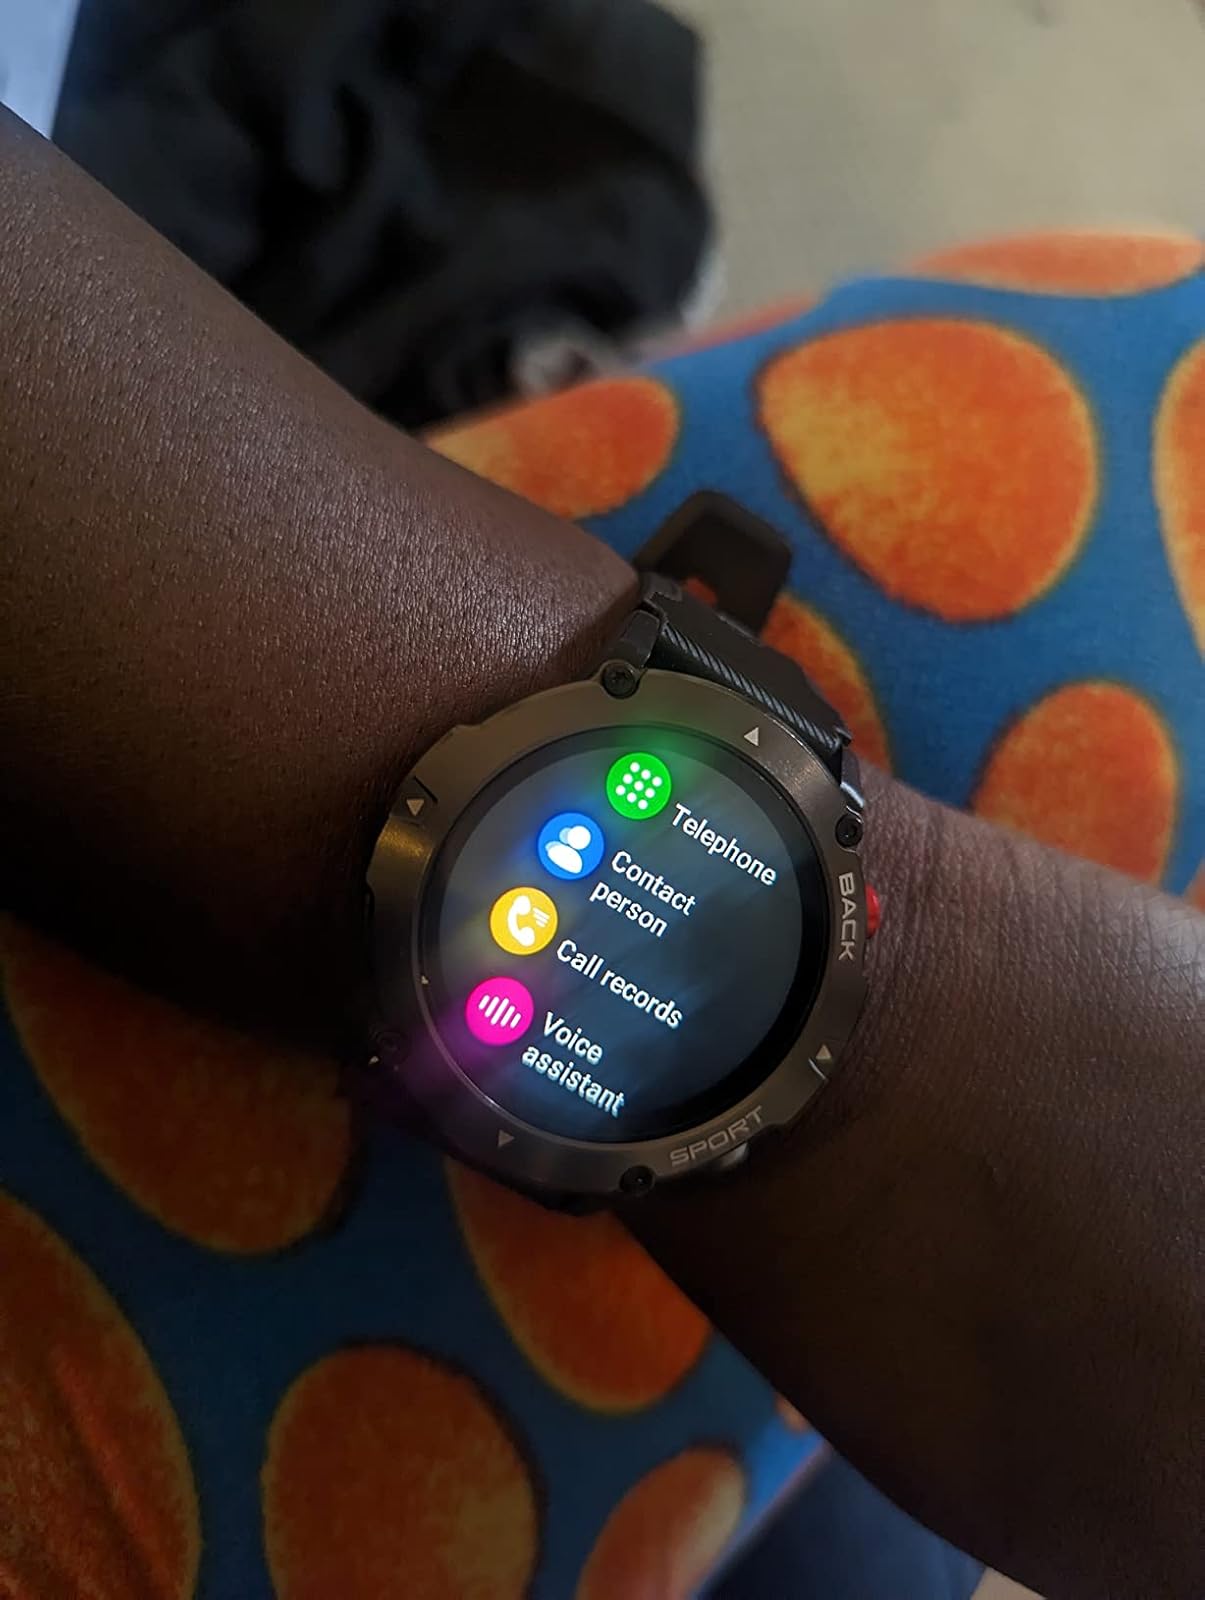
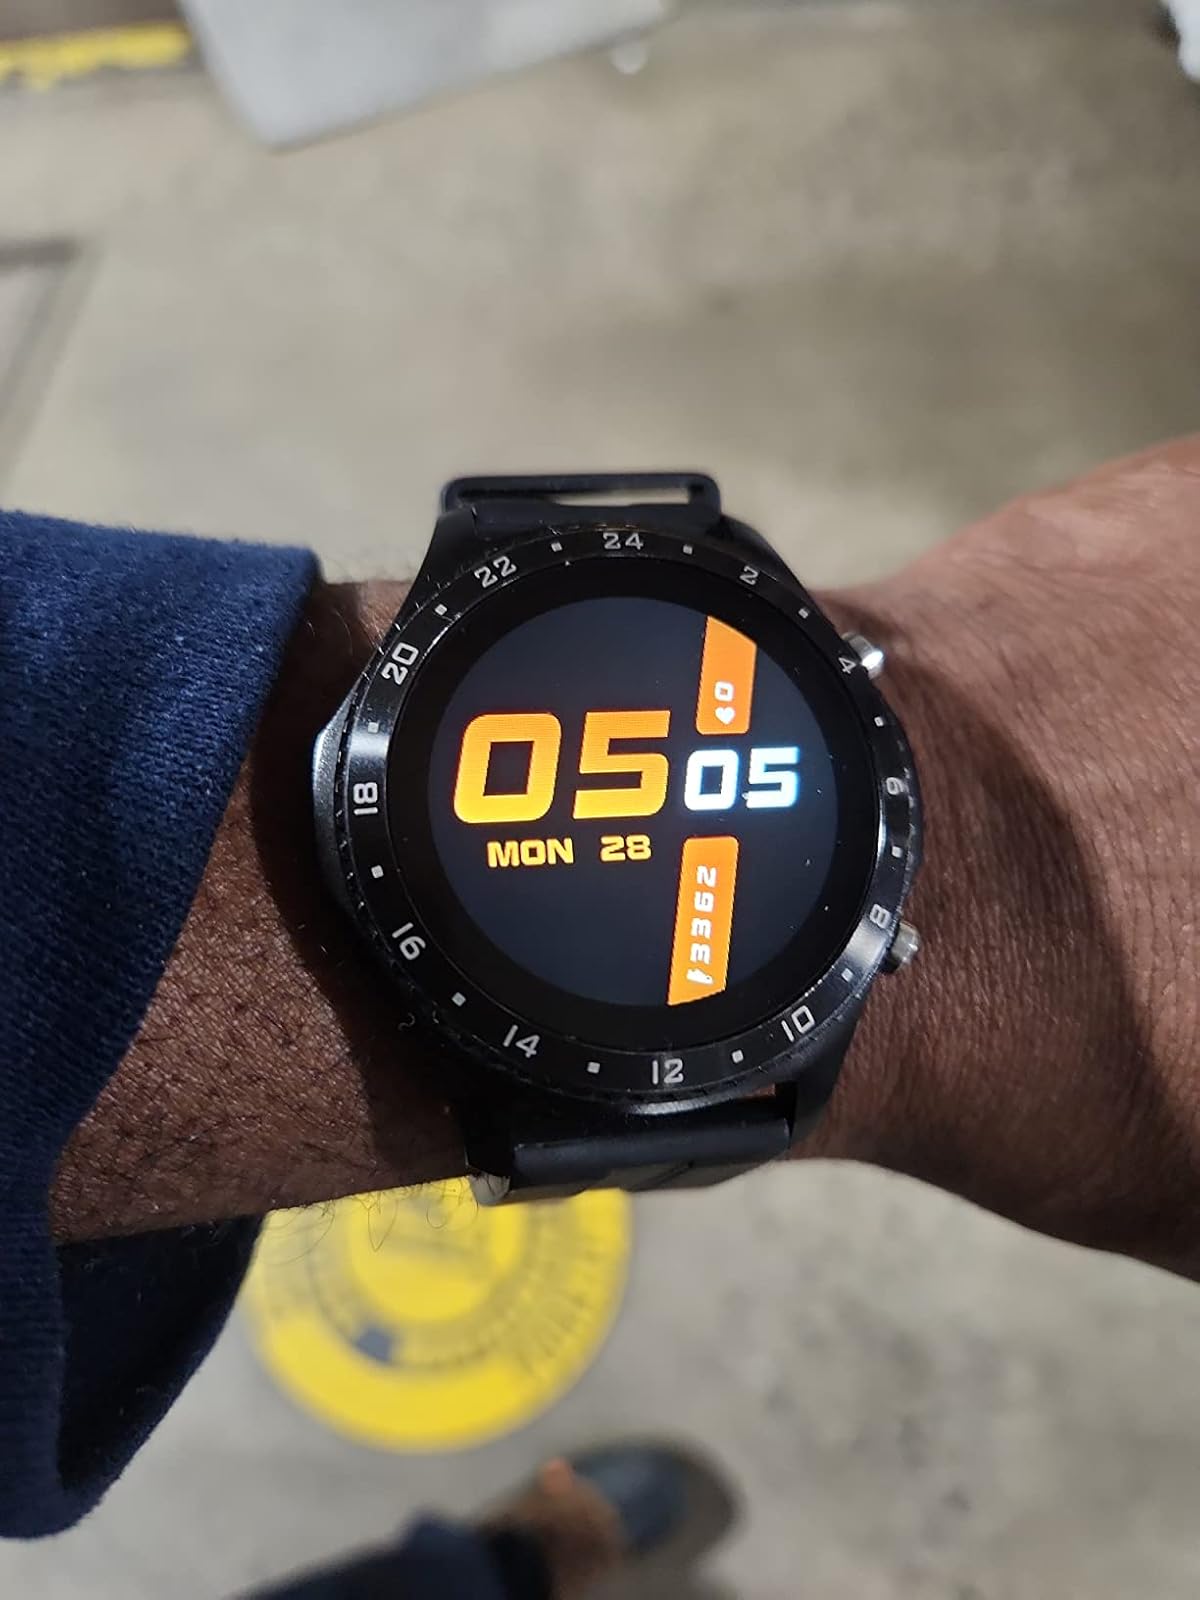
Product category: smartwatch
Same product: no